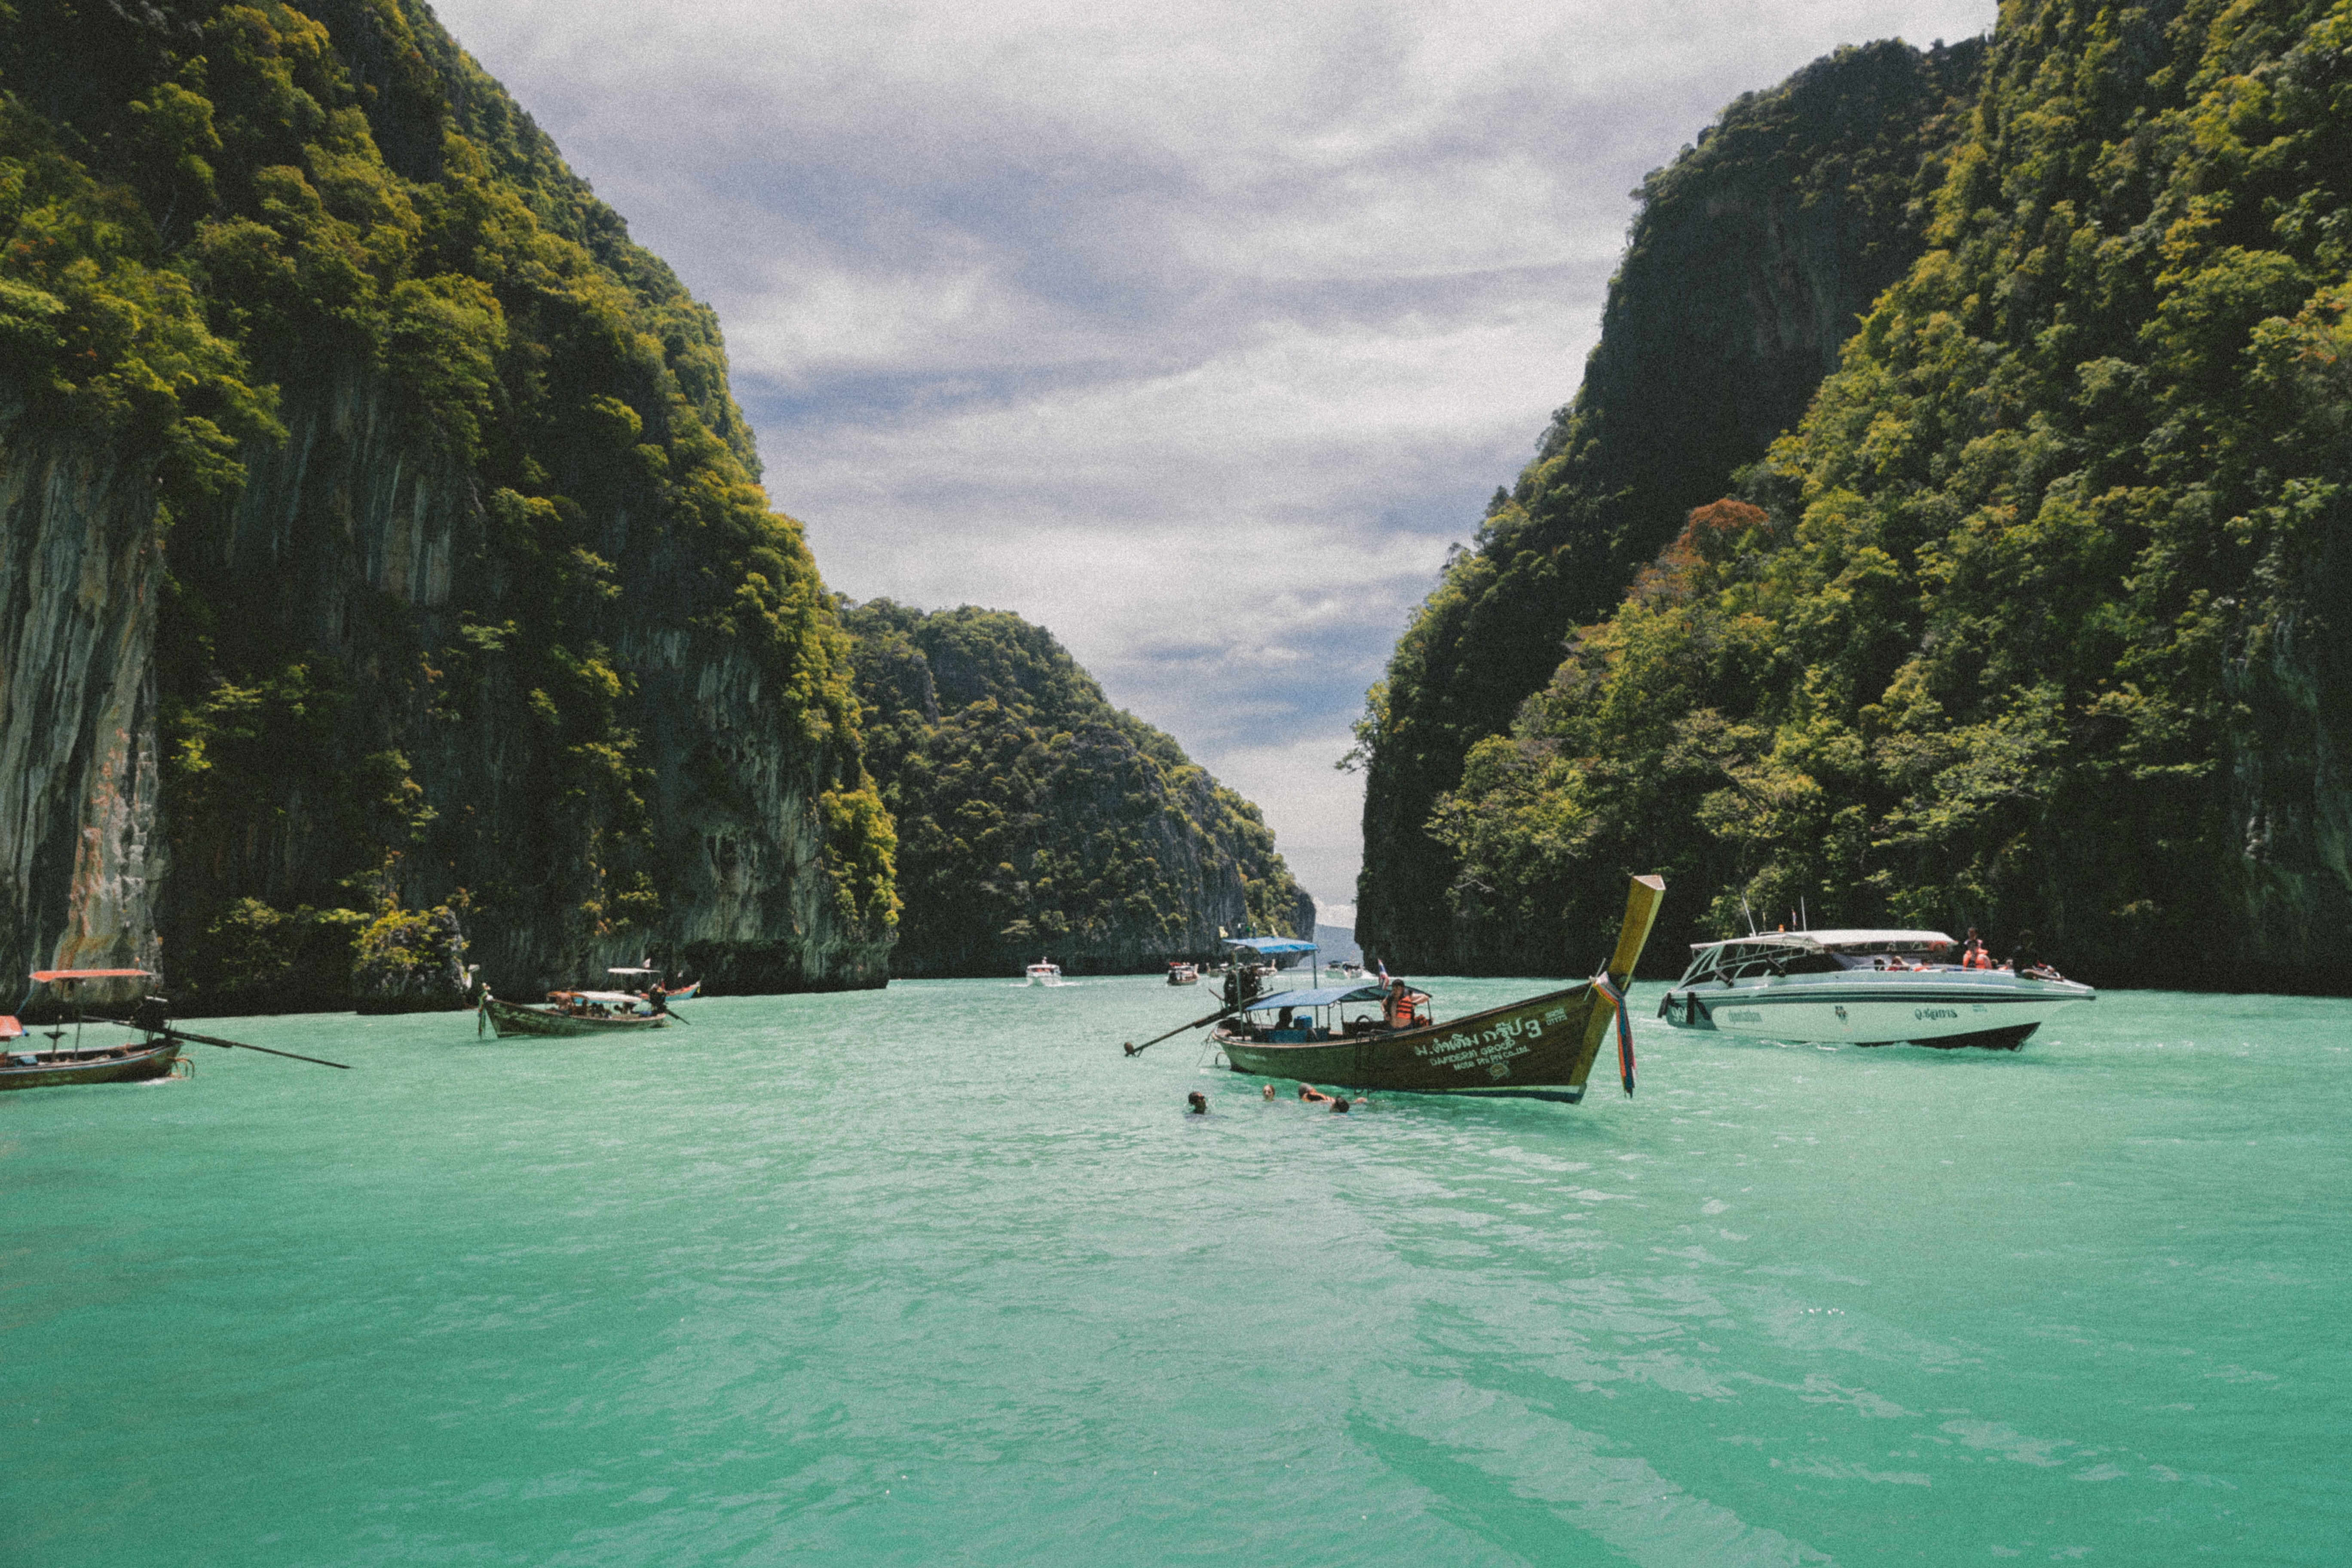
thailand, water, cloud, boat, sky, watercraft, vehicle, mountain, tree, body of water, coastal and oceanic landforms, lake, watercourse, boats and boating equipment and supplies, bank, natural landscape, travel, landscape, leisure, ship, island, shore, recreation, reservoir, water transportation, lake district, wilderness, coast, tropics, sound, caribbean, ocean, rock, channel, loch, mountain range, hill, bay, horizon, cove, inlet, klippe, boating, promontory, reflection, valley, tourism, jungle, headland, sea, river, lagoon, vacation, wave